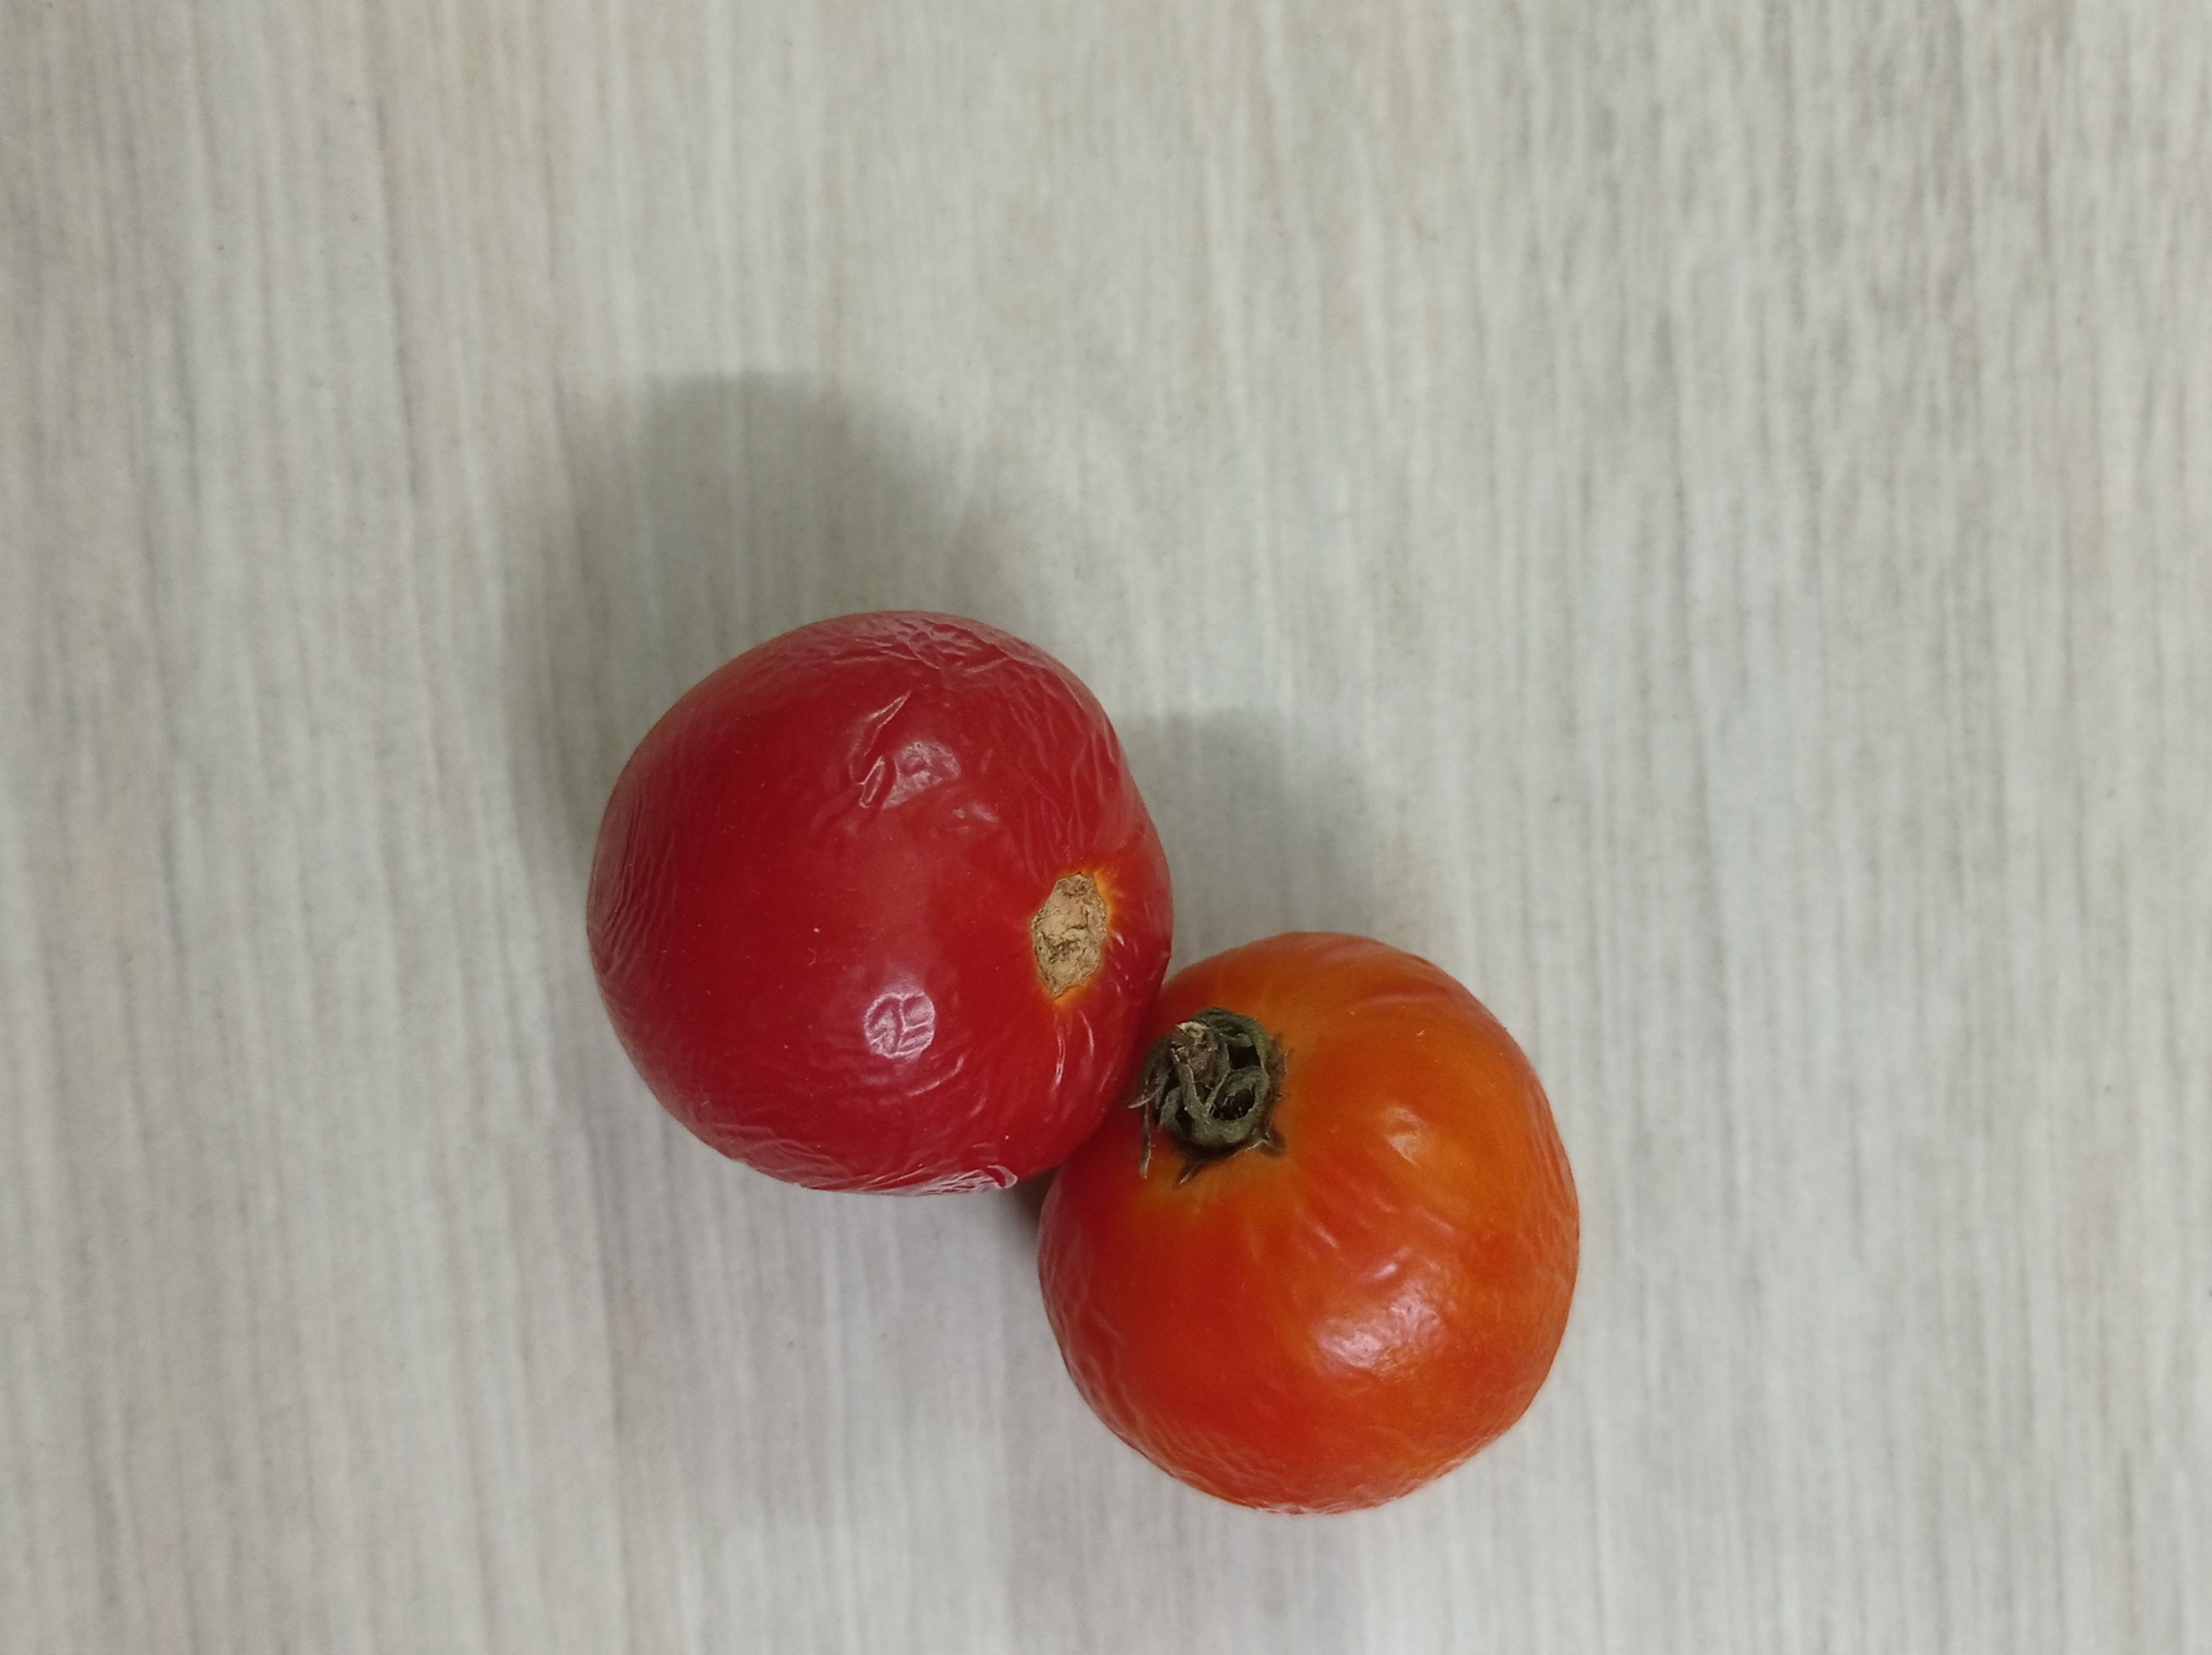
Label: Fresh